Beatrice of Coimbra

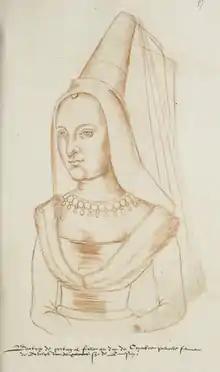

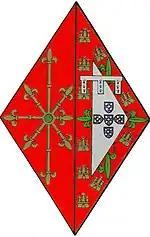
Coat of arms ("Lisonja") of Infanta Beatrice of Coimbra, combining her father's arms (on the right) with her husband's (on the left)

Infanta Beatrice of Coimbra (1435–1462) was the fifth child of Infante Peter, Duke of Coimbra, and Isabella of Urgell.